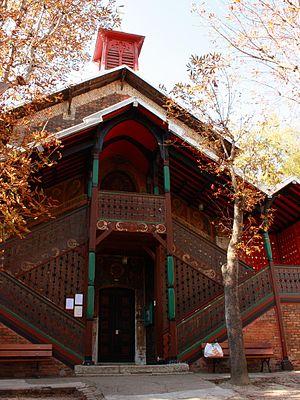
L'Institut de théologie orthodoxe Saint-Serge de Paris, ou Institut Saint-Serge, est un établissement d'enseignement supérieur privé.